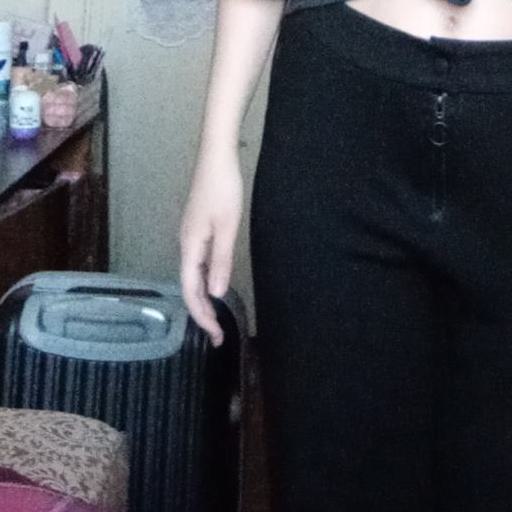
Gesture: no_gesture